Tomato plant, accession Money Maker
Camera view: horizontal (90 deg, fisheye); turntable rotation: 180 degrees
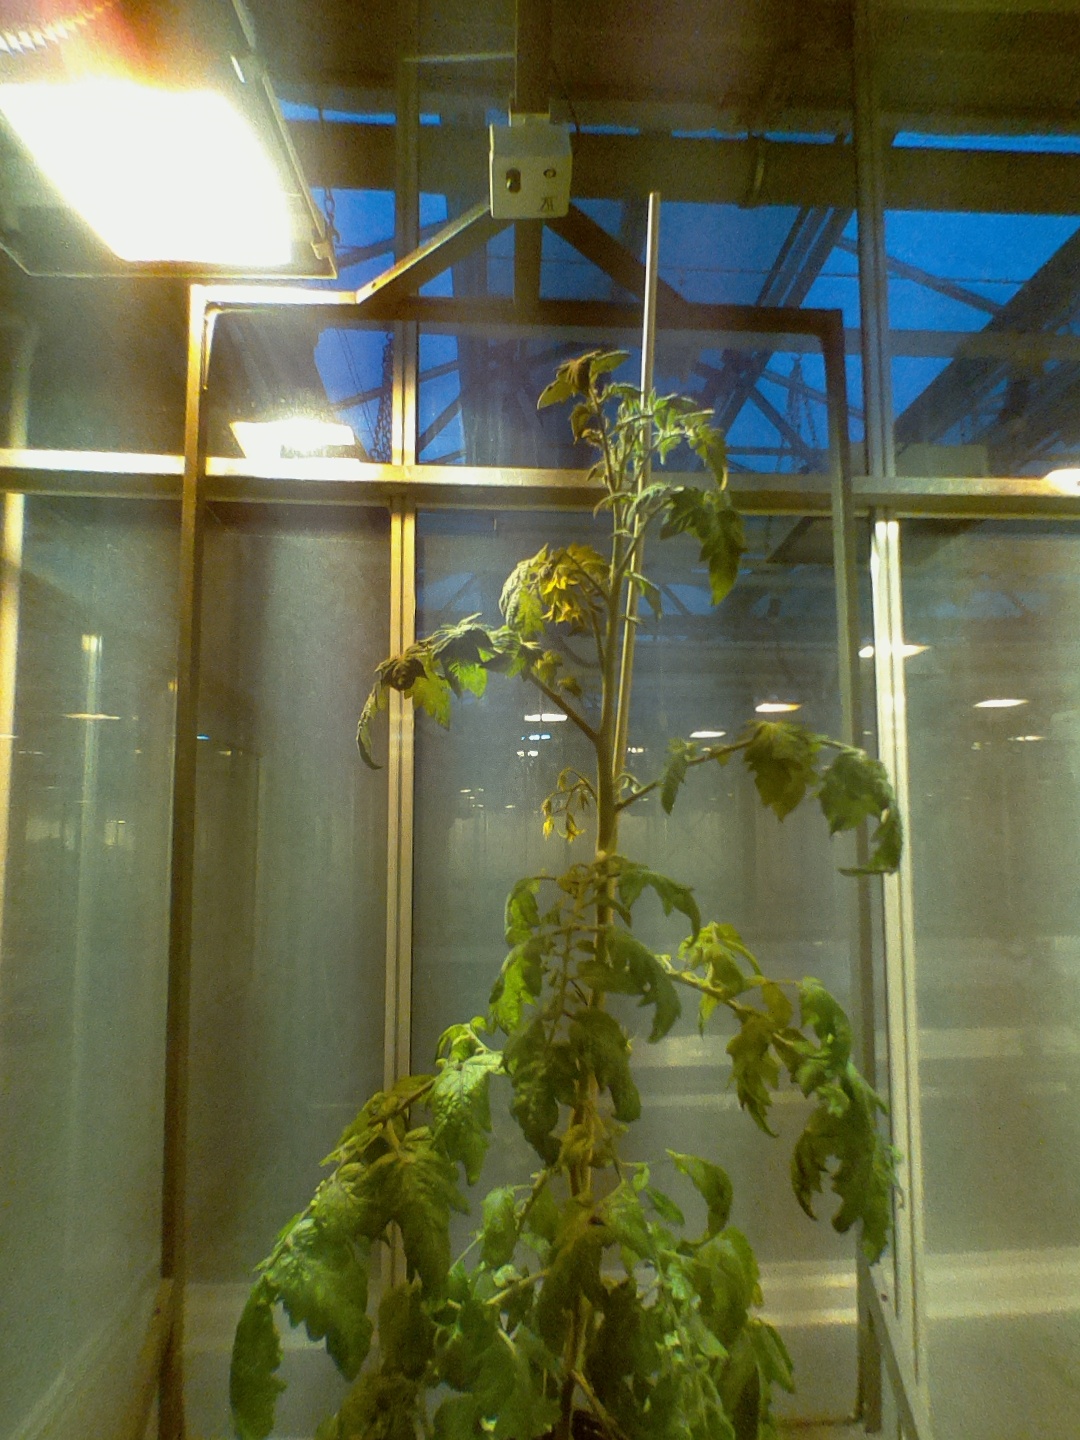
BBCH growth stage 71: 10%-20% of final fruit size